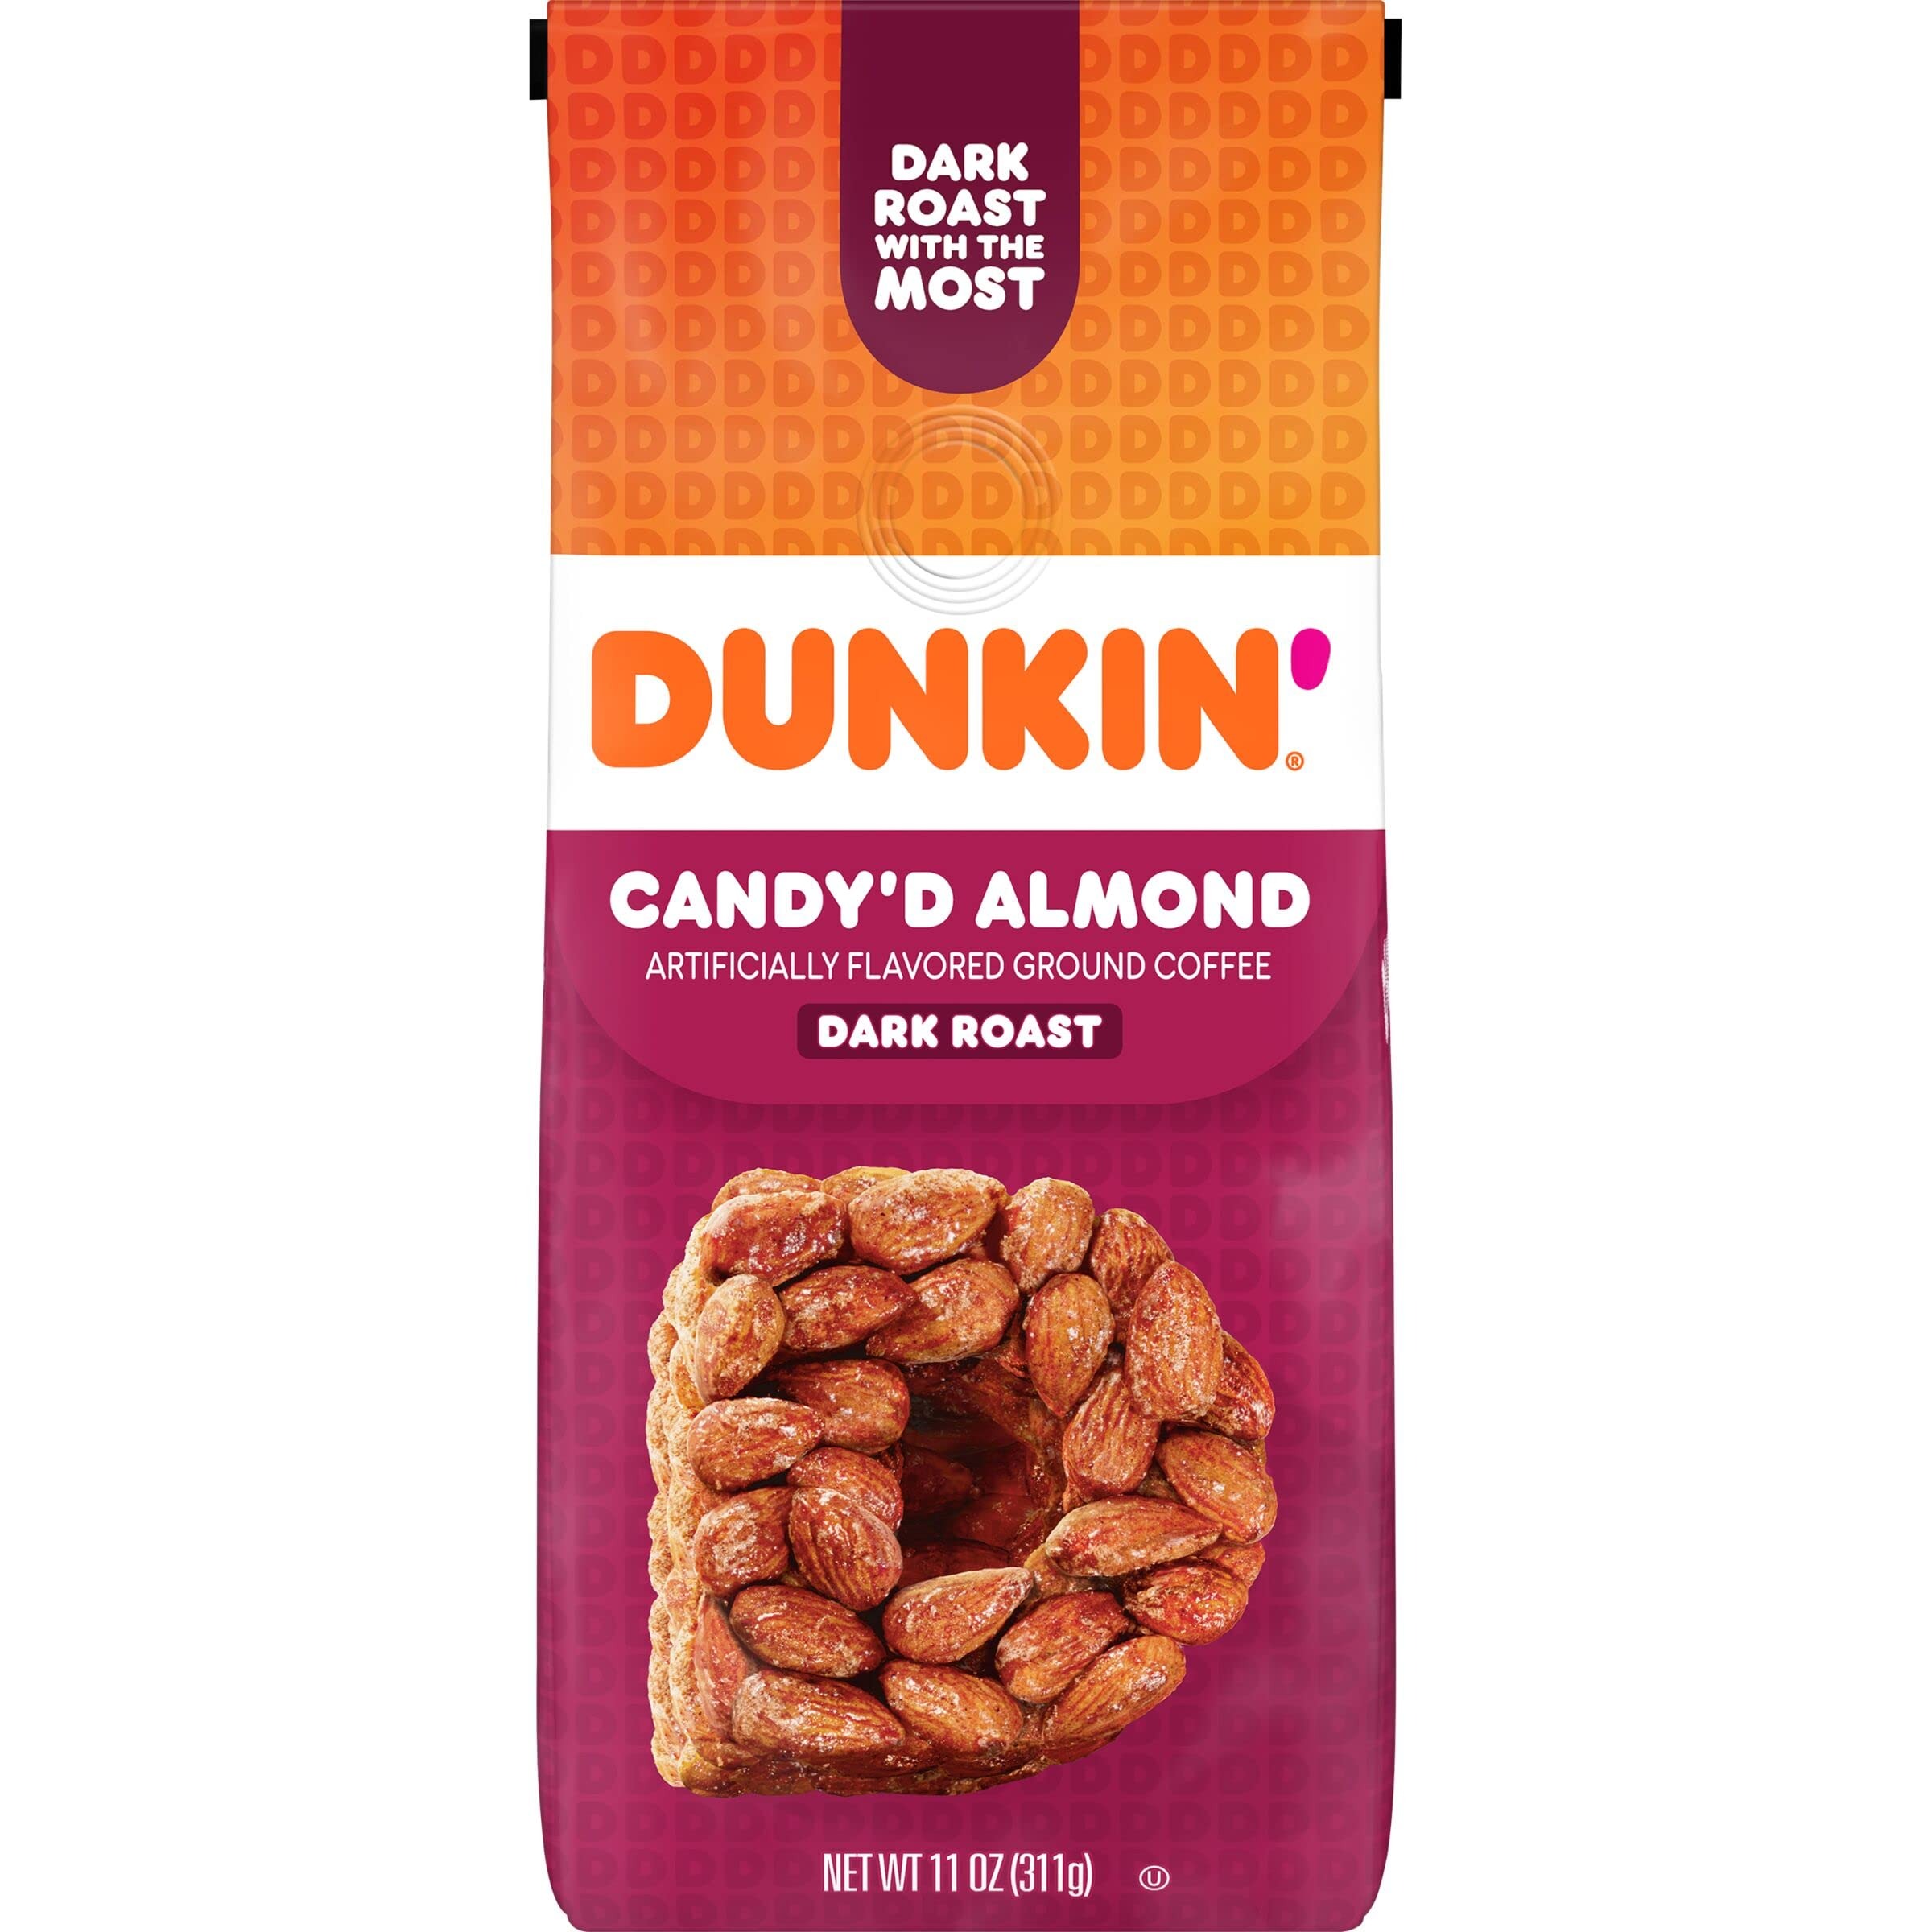
Item Name: Dunkin' Candy'd Almond Dark Roast Flavored Ground Coffee, 11 Ounce
Bullet Point 1: Contains one (1) 11-oz. bag of Dunkin Candy'D Almond artificially flavored ground coffee
Bullet Point 2: A deliciously flavored dark roast coffee
Bullet Point 3: Bursting with notes of toasted almond and sweet cinnamon
Bullet Point 4: Perfect on its own or with your favorite creamer or sweetener
Bullet Point 5: Pre-ground and ready to brew at home with virtually any coffee maker
Value: 10.0
Unit: Ounce

Price: 18.395